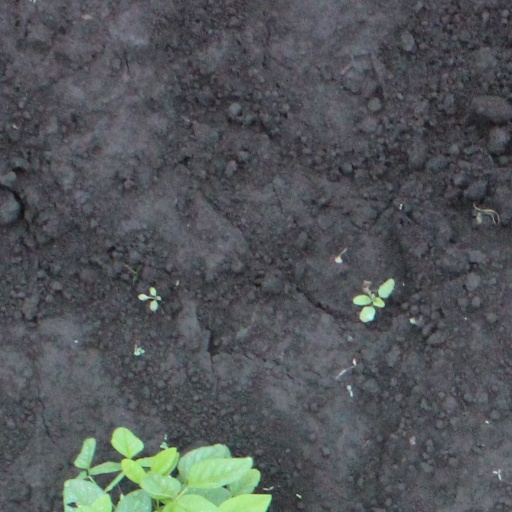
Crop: soybean